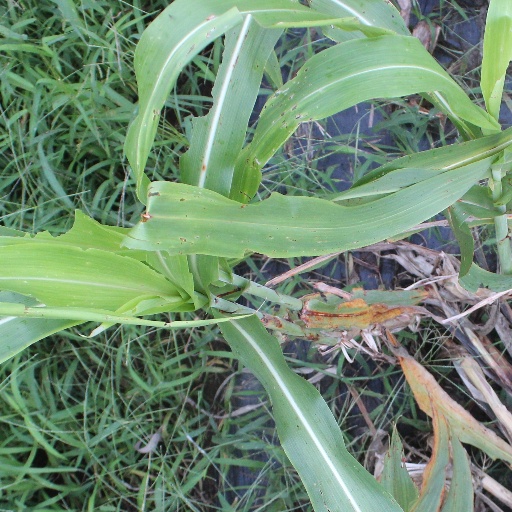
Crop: sorghum